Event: Nepal Earthquake
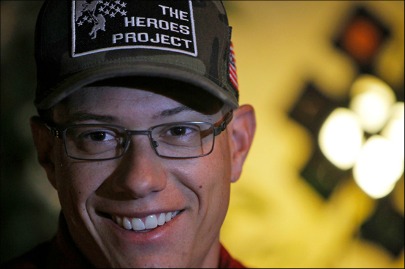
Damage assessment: no_damage